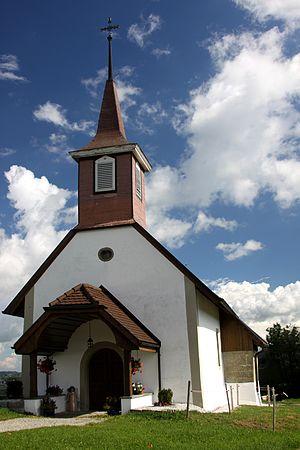
Chapelle Sainte-Anne, Route d’Essert 41, Essert (Le Mouret) This is an image of a cultural property of regional significance in Switzerland with KGS number 13237
Essert est une localité et une ancienne commune suisse du canton de Fribourg, située dans le district de la Sarine.